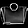
Label: Bag